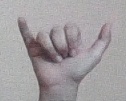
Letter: ya